Origins of World War II (game)

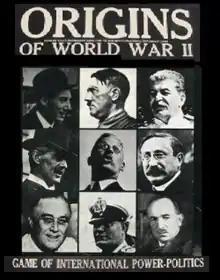
Release poster

Origins of World War II is a board game published by Avalon Hill in 1971 that combines a wargame with international diplomacy to simulate the diplomatic conditions that led to the outbreak of World War II.